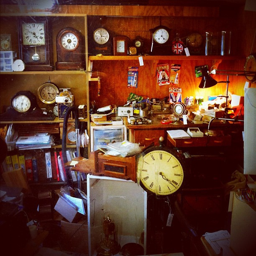
A living room filled with clocks and clutter on top of a desk.
There are many clocks on the shelves in the room.
Many clocks line the shelves in a room.
A room with various types of clocks and books.
a lot of clocks on a shelf in an office